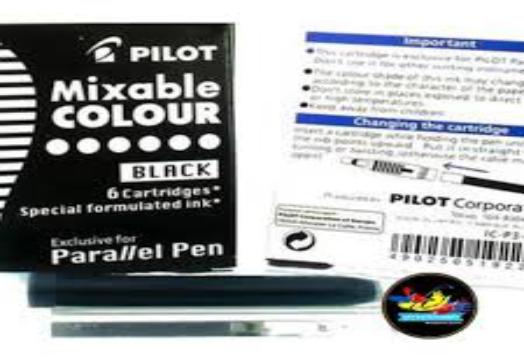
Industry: Necessities